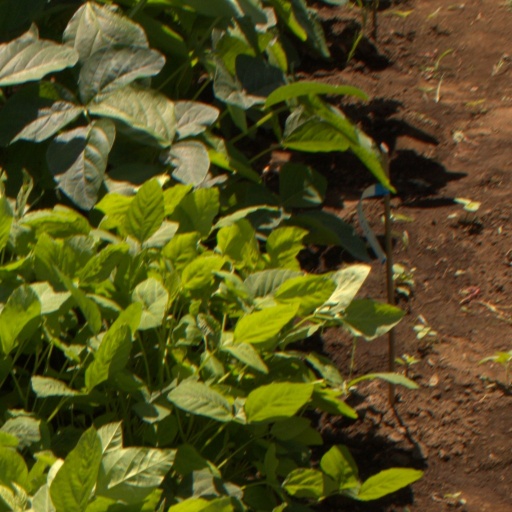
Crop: soybean